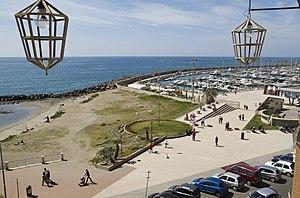
Rome /ʁɔm/ est la capitale de l'Italie. Située au centre-ouest de la péninsule italienne, près de la mer Tyrrhénienne, elle est également la capitale de la région du Latium, et fut celle de l'Empire romain durant 357 ans. En 2019, elle compte 2 844 395 habitants établis sur 1 285 km², ce qui fait d'elle la commune la plus peuplée d'Italie et la troisième plus étendue d'Europe après Moscou et Londres. Son aire urbaine recense 4 356 403 habitants en 2016. Elle présente en outre la particularité de contenir un État enclavé dans son territoire : la cité-État du Vatican, dont le pape est le souverain. C'est le seul exemple existant d'un État à l'intérieur d'une ville.